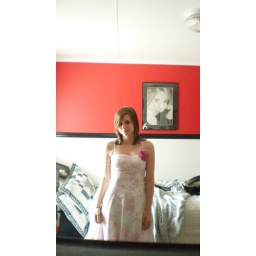
me in my pretty pink and white dress :)